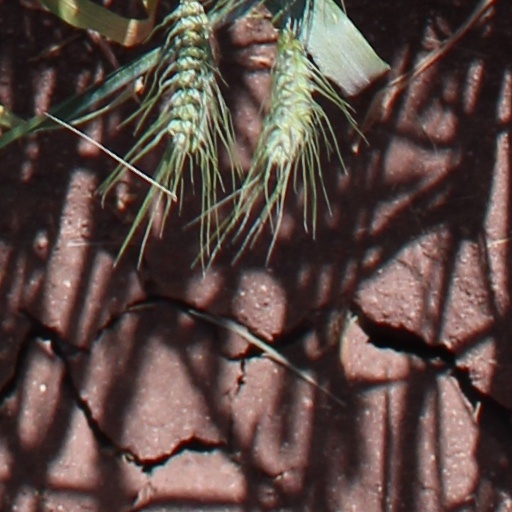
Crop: wheat